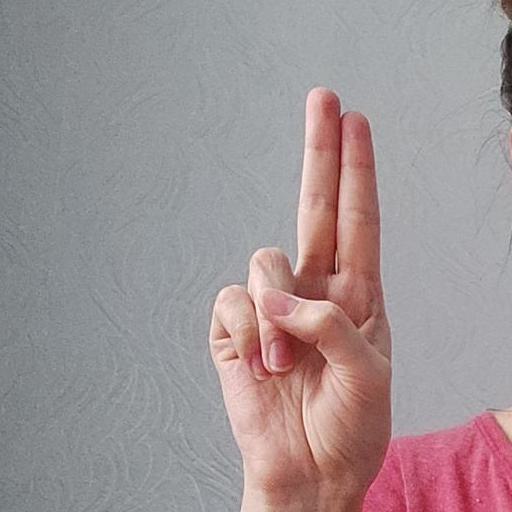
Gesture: two_up